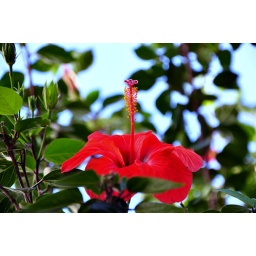
flower in red